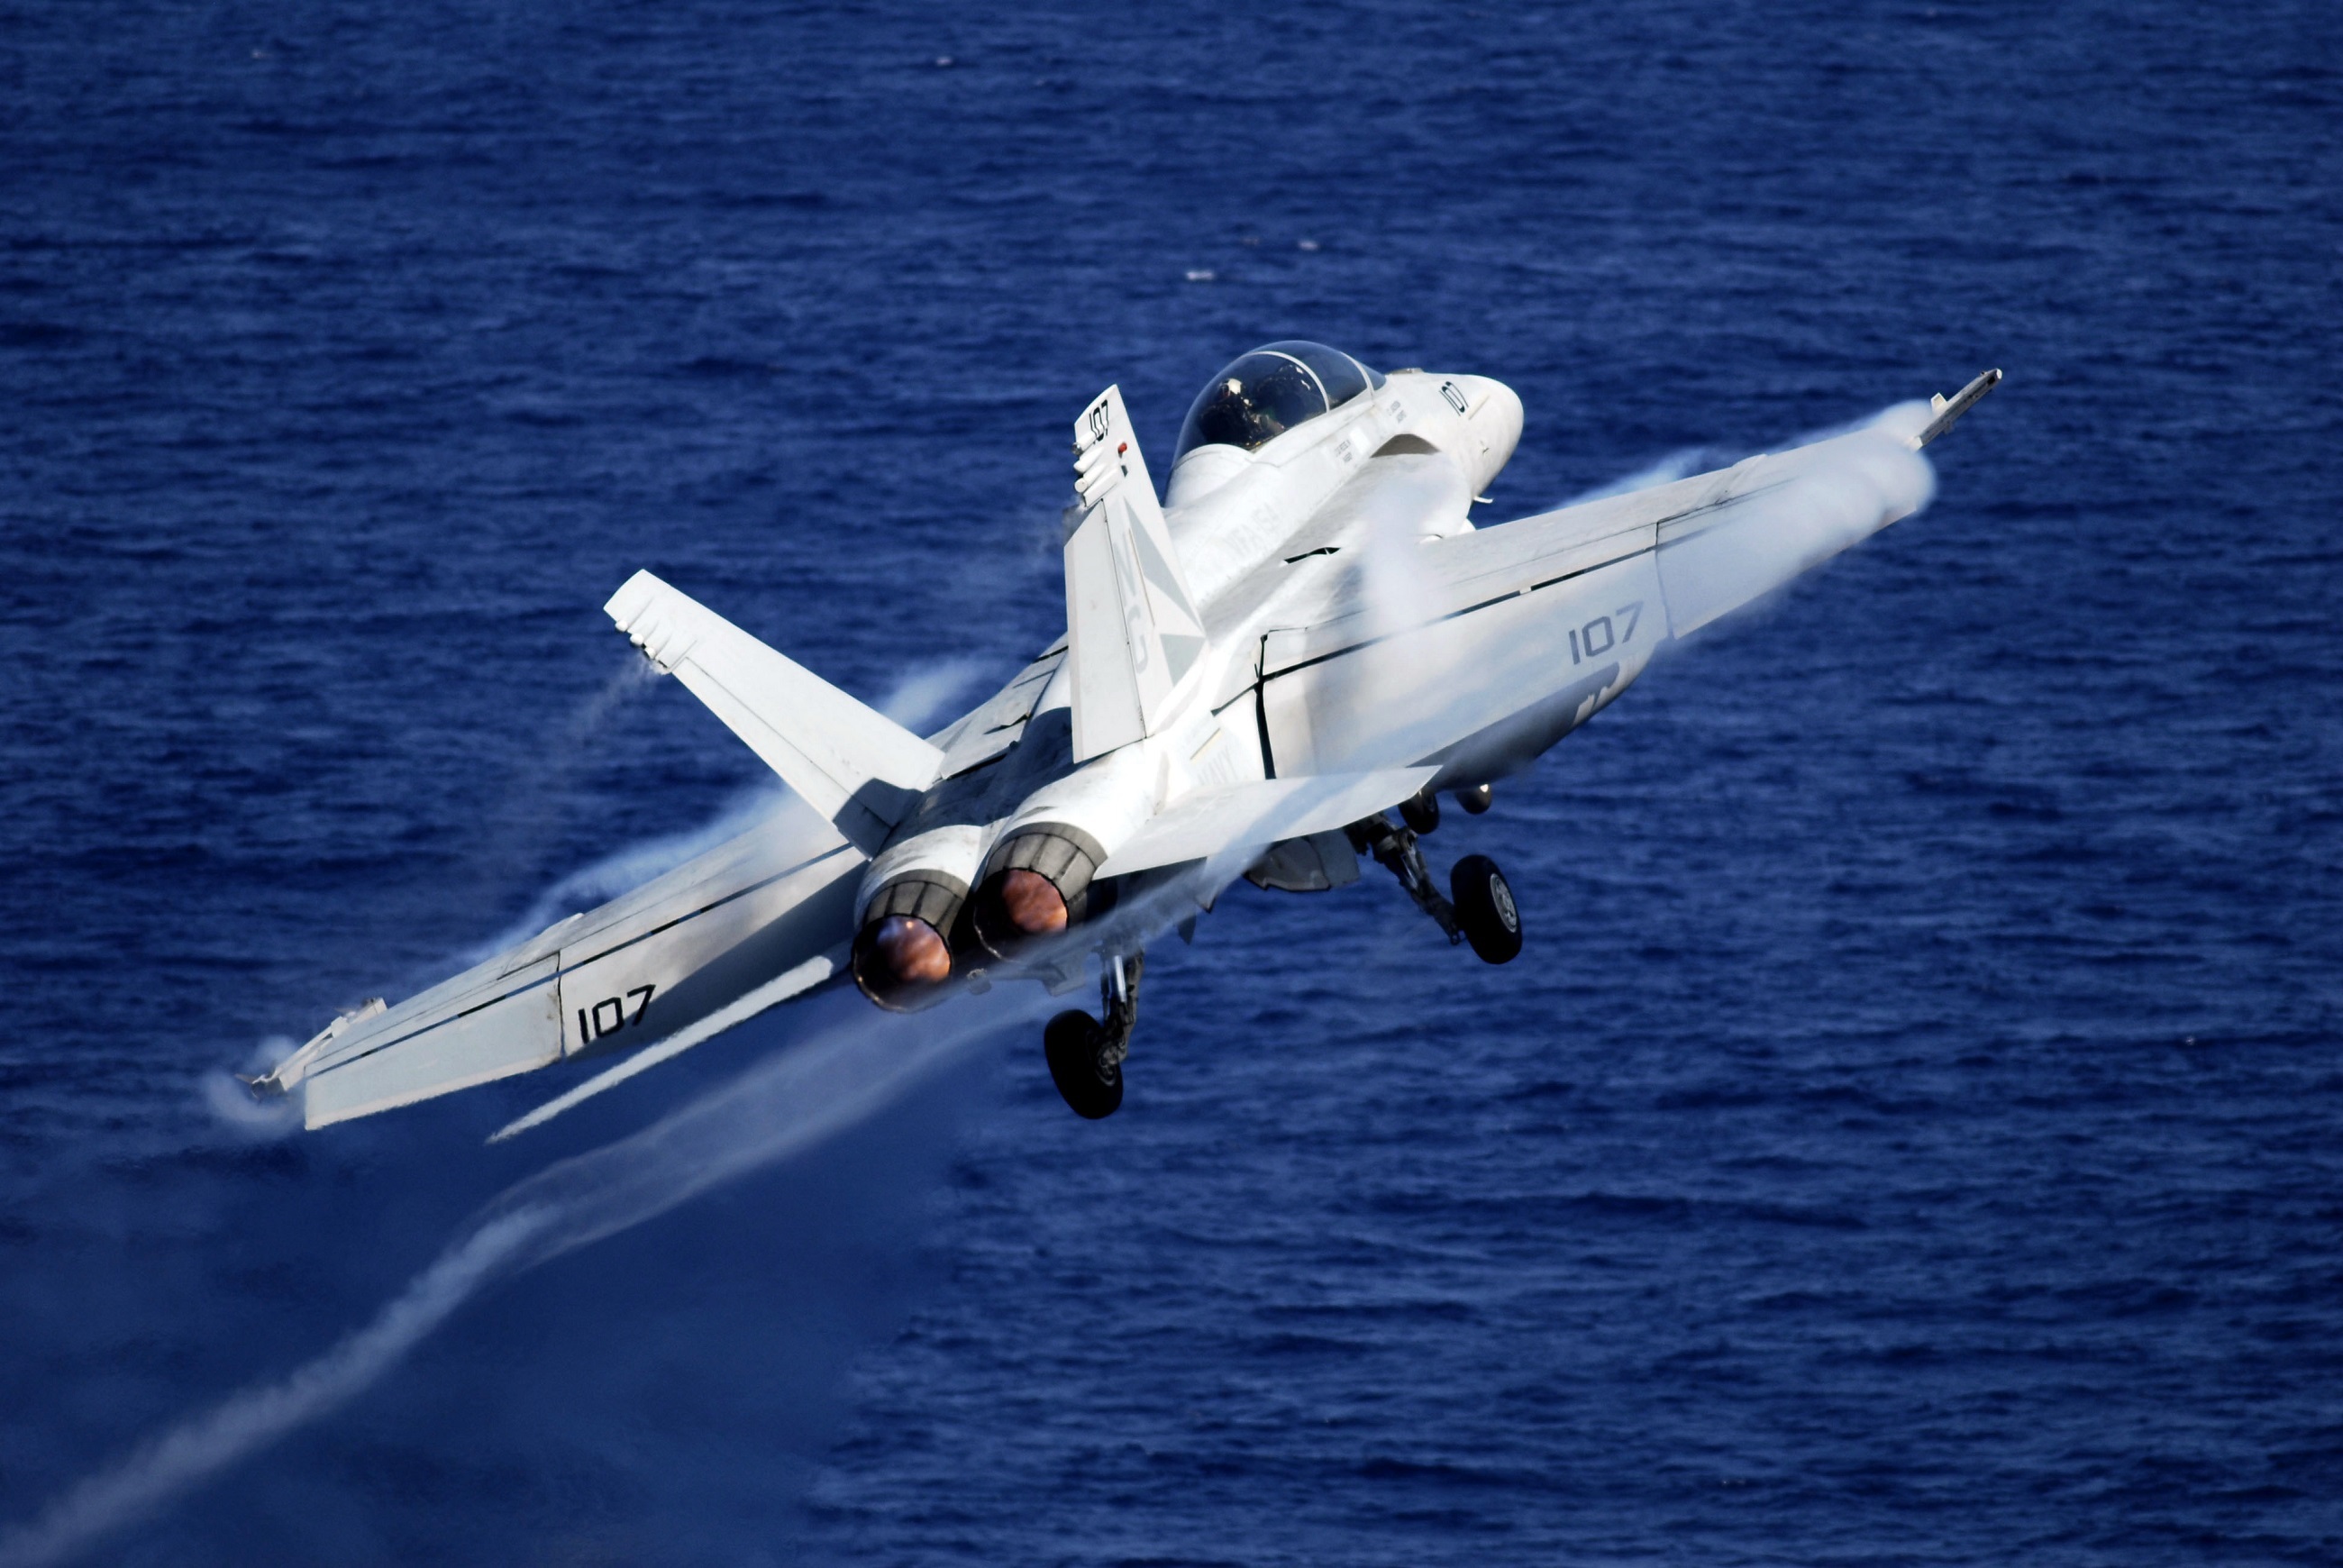
wing, flying, airplane, plane, aircraft, vehicle, aviation, flight, fighter, air force, jet aircraft, aircraft carrier, fighter aircraft, military aircraft, military jet, super hornet, f a 18f, atmosphere of earth, mcdonnell douglas fa 18 hornet, boeing fa 18e f super hornet